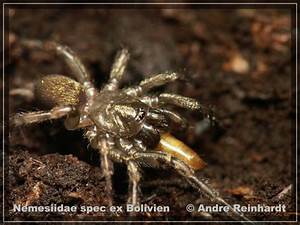
Label: ragno